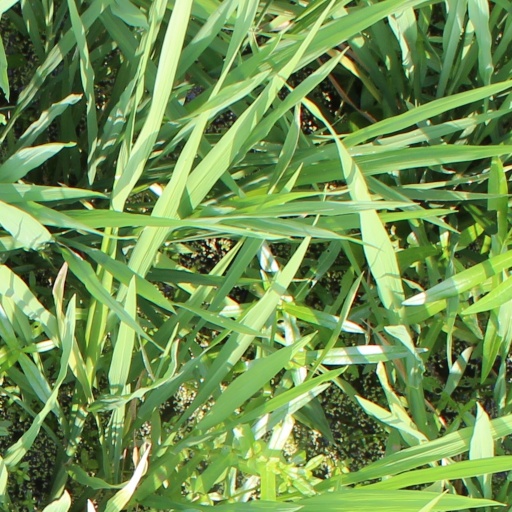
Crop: rice